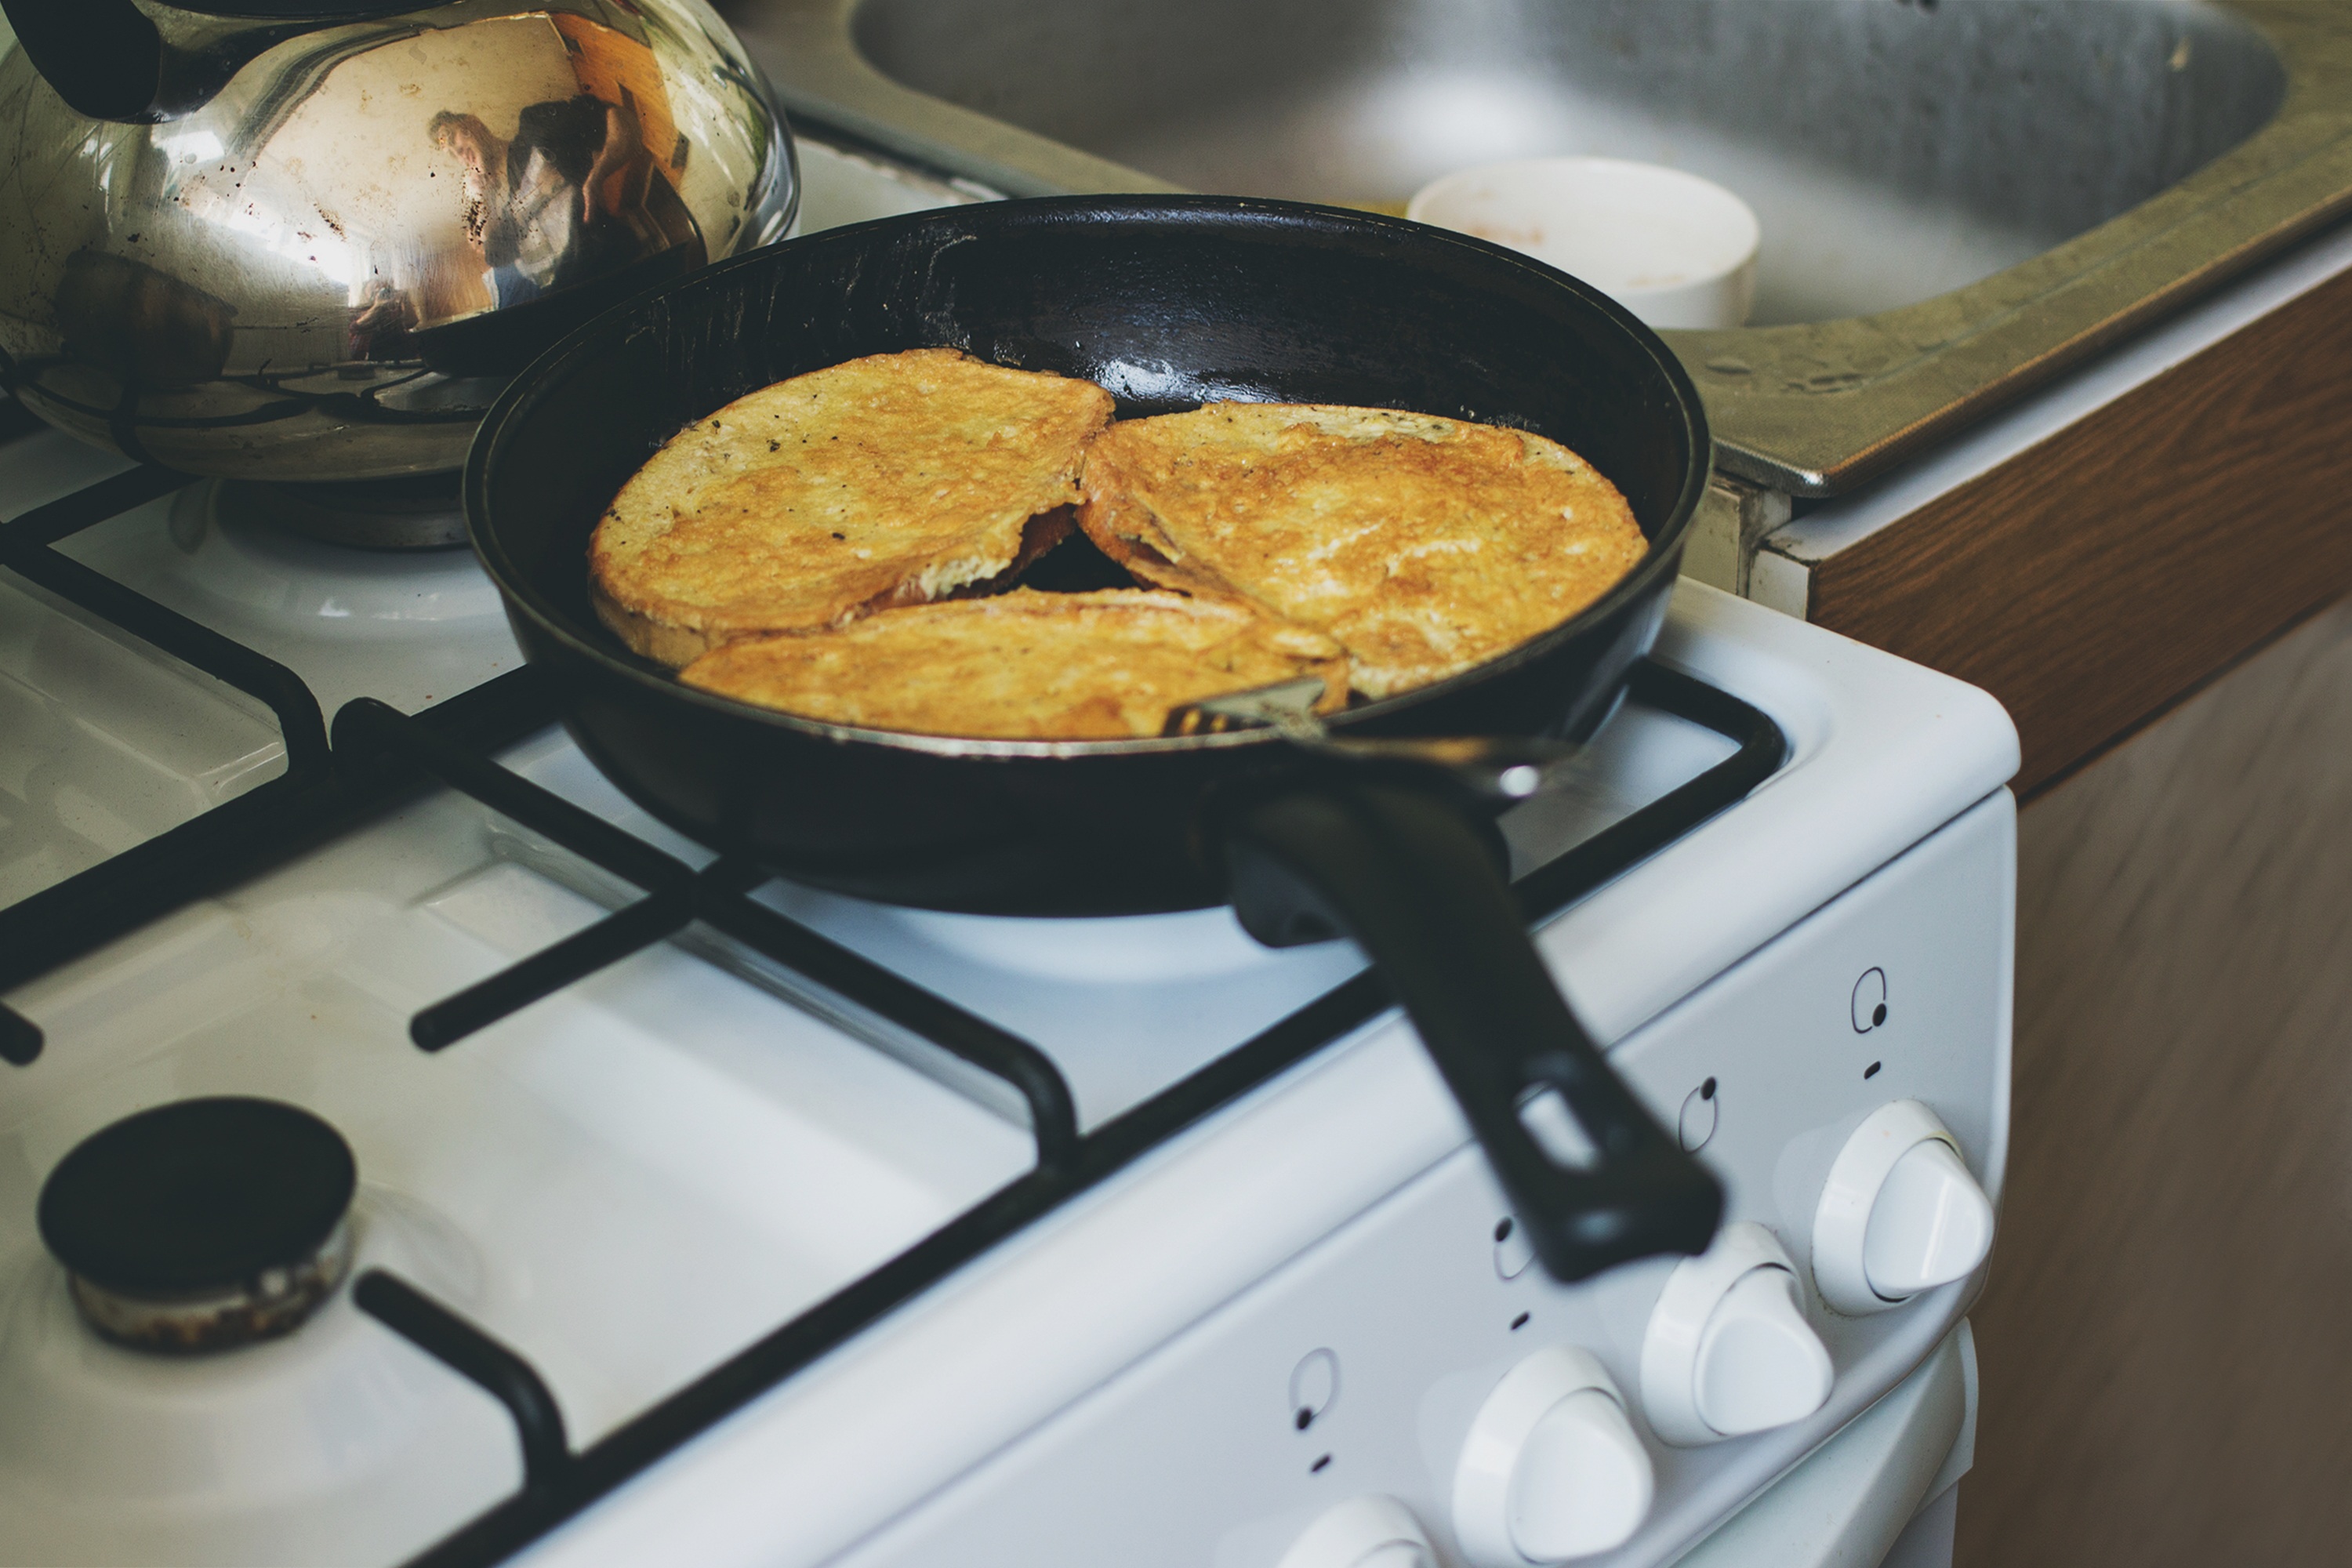
dish, meal, food, cooking, kitchen, breakfast, snack, cuisine, delicious, homemade, bread, slice, pan, preparation, egg, stove, fried, eating, nutrition, tasty, roasting, french toast